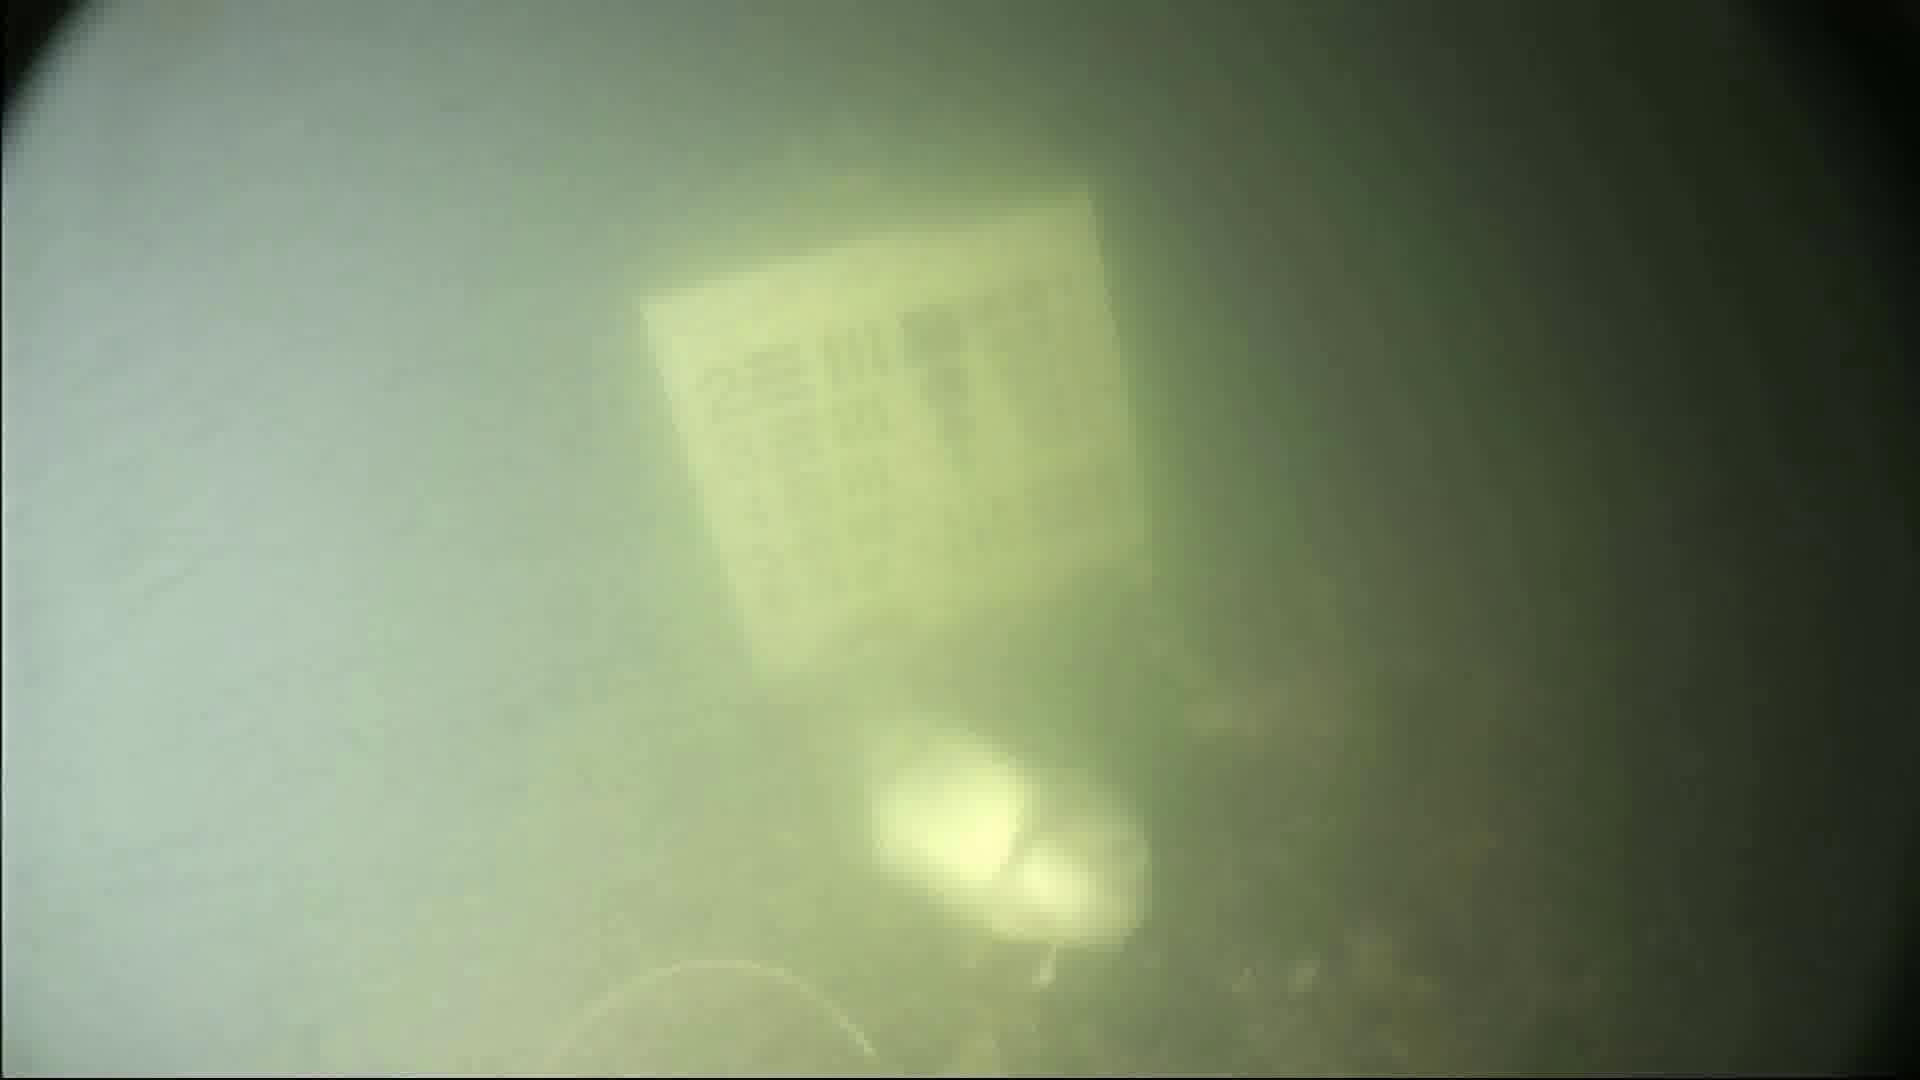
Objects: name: fish
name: crab